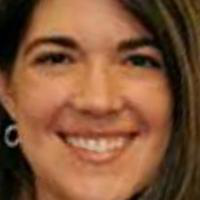
Age group: age 21-30